Louis Gustave Chauveaud

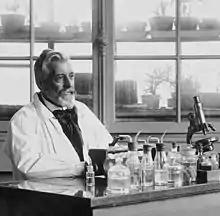

Louis Gustave Chauveaud (12 December 1859 in Aigre – 1933 in Paris) was a French botanist, known for his studies of plant anatomy.